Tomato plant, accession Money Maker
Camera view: vertical (180 deg); turntable rotation: 30 degrees
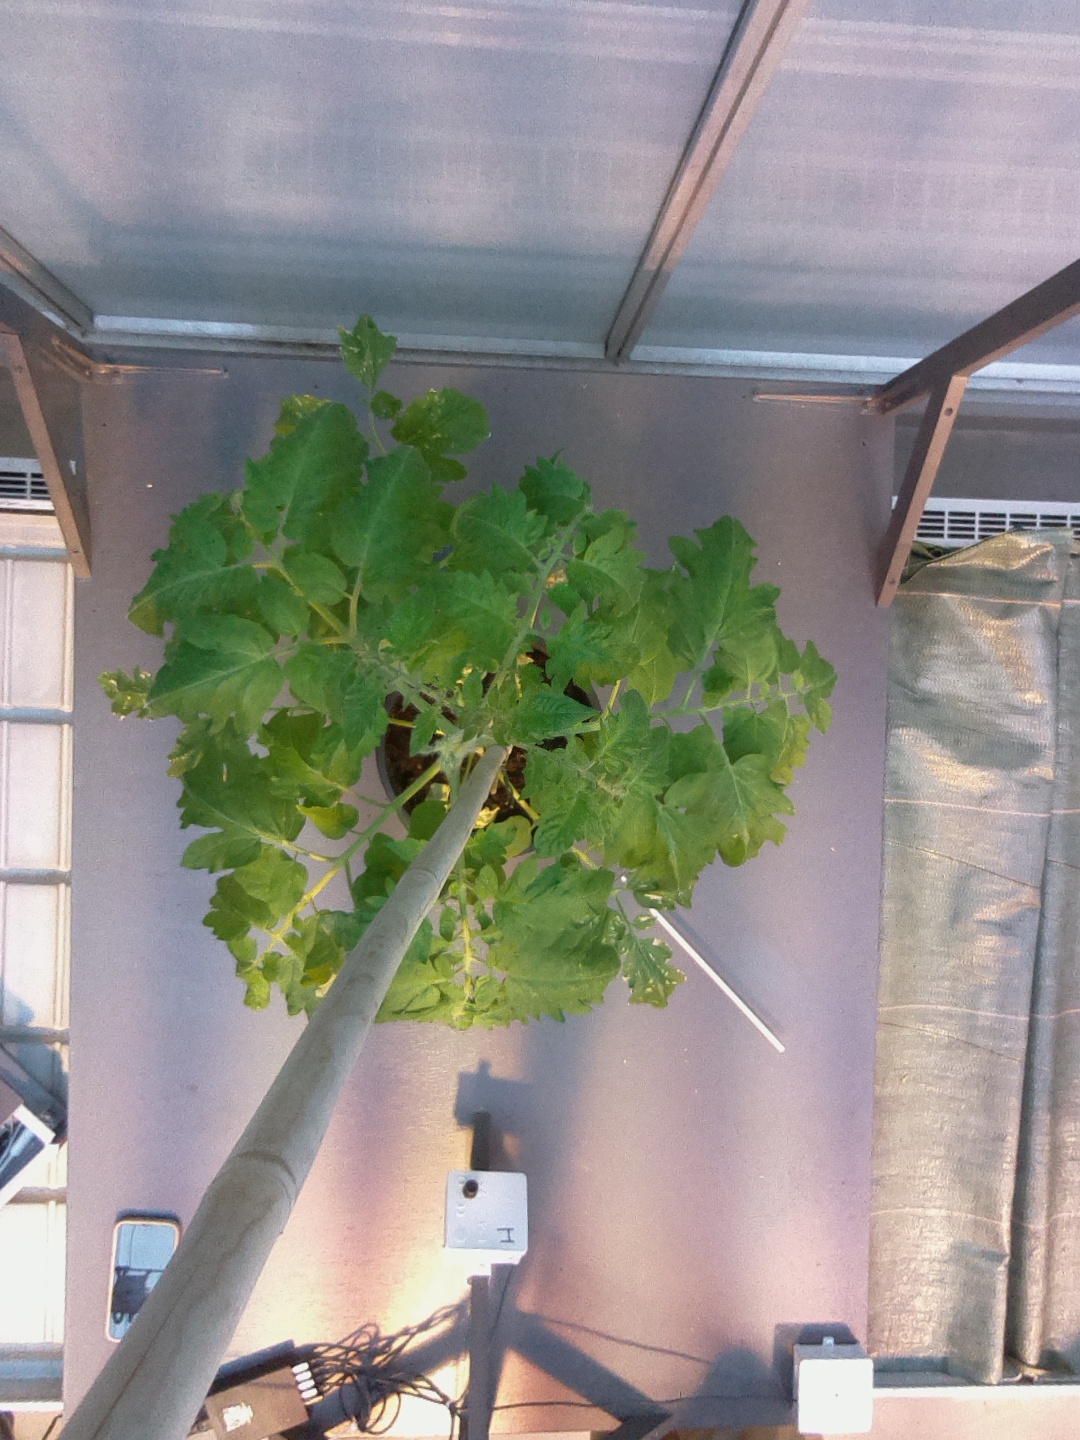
BBCH growth stage 52: 2 inflorescences visible